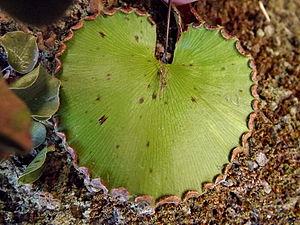
Les sores sont les « fructifications » des fougères et champignons. Ce sont des amas de sporanges ou de sporocystes, structures produisant des spores.